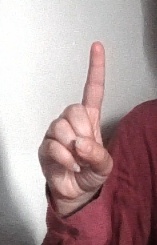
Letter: bb